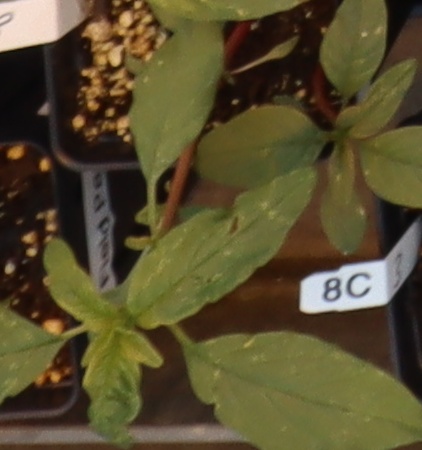
Label: Waterhemp